Gospel harmony

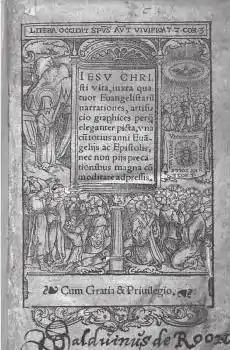
The cover of Branteghem's 1537 visual gospel harmony, Antwerp

In the 15th and the 16th centuries some new approaches to harmony began to appear. For example, Jean Gerson produced a harmony in 1420 which gave priority to the Gospel of John. Cornelius Jansen also published his harmony in 1549, focusing on the four gospels and even referring to the Acts of the Apostles. On the other hand John Calvin's approach focused on the three synoptic Gospels, and excluded the Gospel of John.